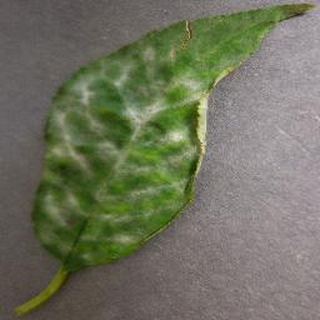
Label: cherry_powdery_mildew